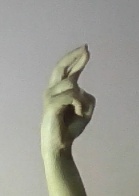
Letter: zay